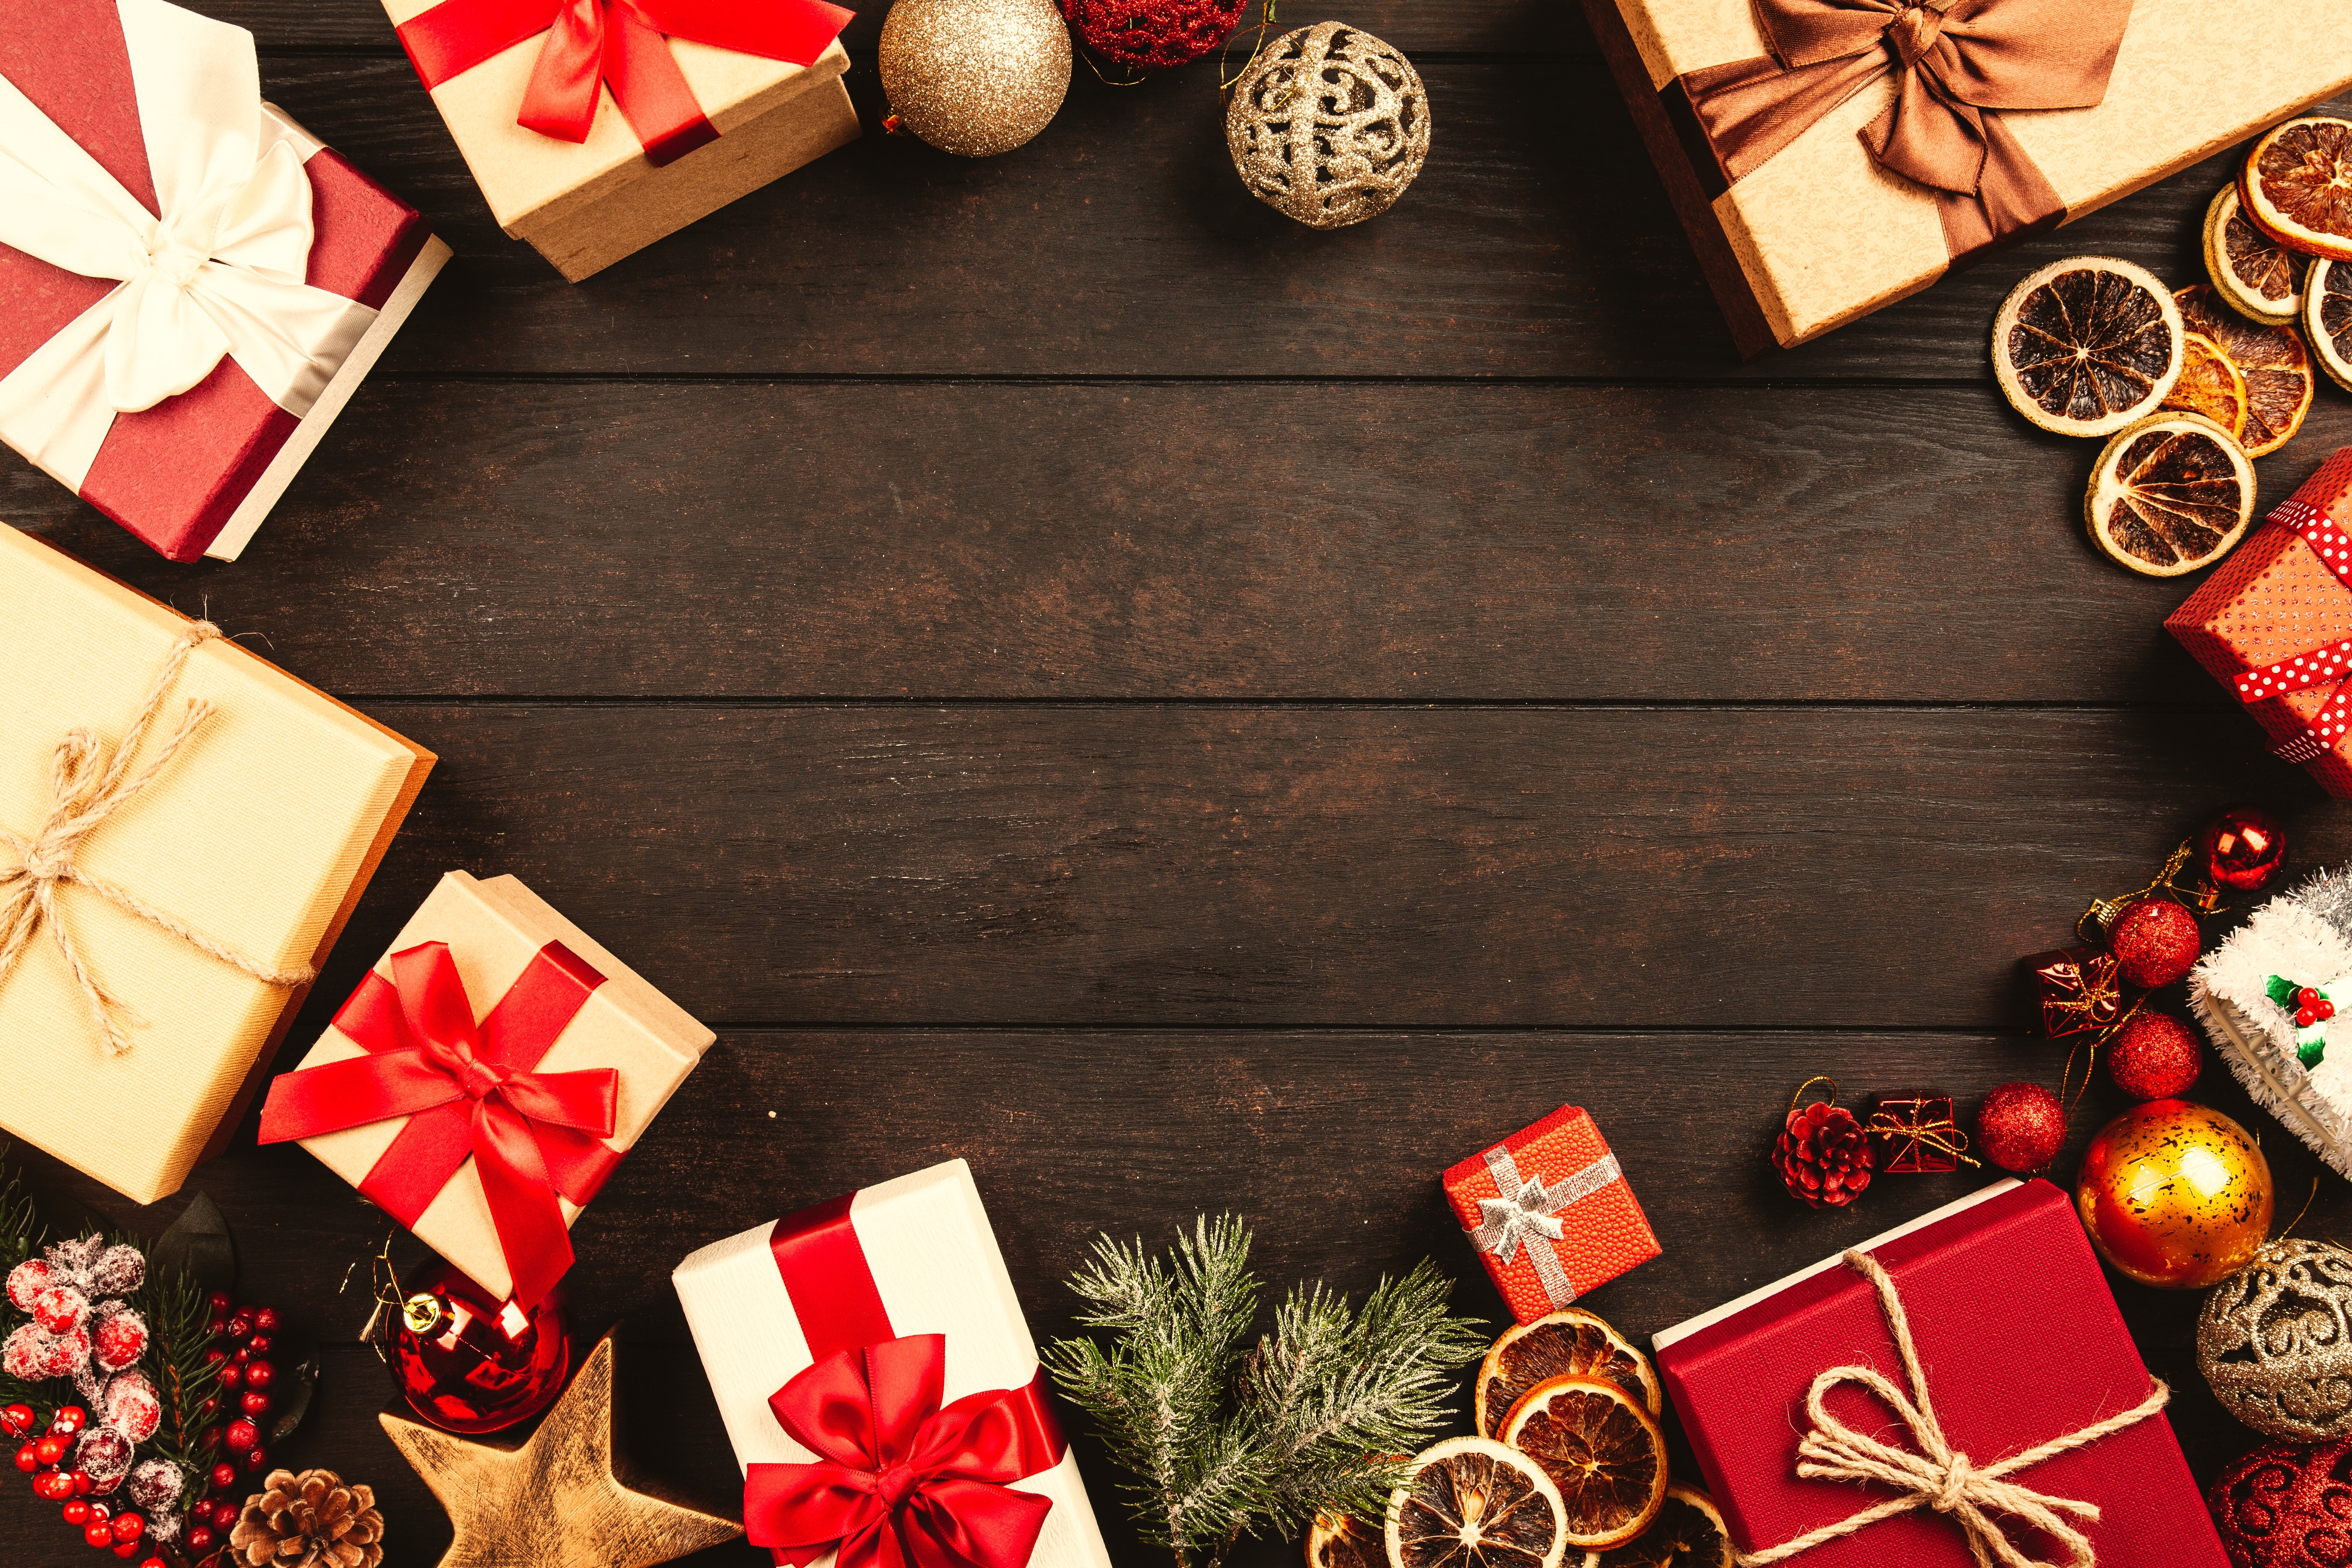
christmas decoration, christmas ornament, christmas, gift wrapping, holiday, christmas eve, interior design